Tails' Skypatrol

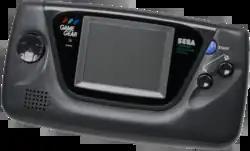
A handheld video game console

"Tails' Skypatrol" was developed by Japan System House (JSH), a company known for its work on 8-bit conversions of Sega games throughout the early 1990s, with assistance from part-owned Sega subsidiary SIMS. JSH initially developed the game not as part of the "Sonic the Hedgehog" franchise. The game was originally intended as a launch title for an unreleased handheld console, which used original characters and had a more educational focus. When the system was cancelled, the company chose to remake the game for the Game Gear, a handheld that posed similar hardware specifications and the same screen resolution. Upon completion, it was presented to Sega, which requested that the main character be replaced with Tails. Along with "Tails Adventure", it is one of two "Sonic the Hedgehog" games on the Game Gear to star Tails.